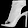
Label: Sandal